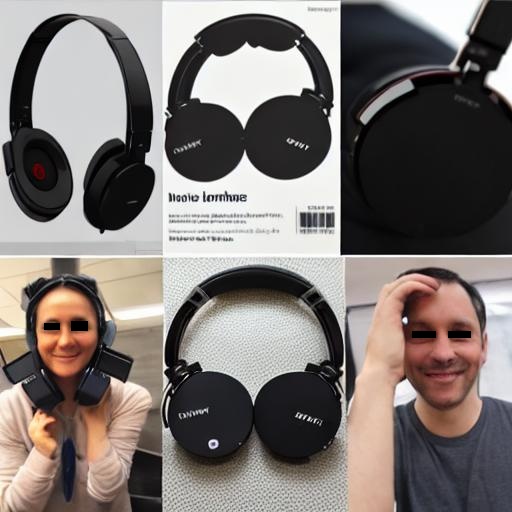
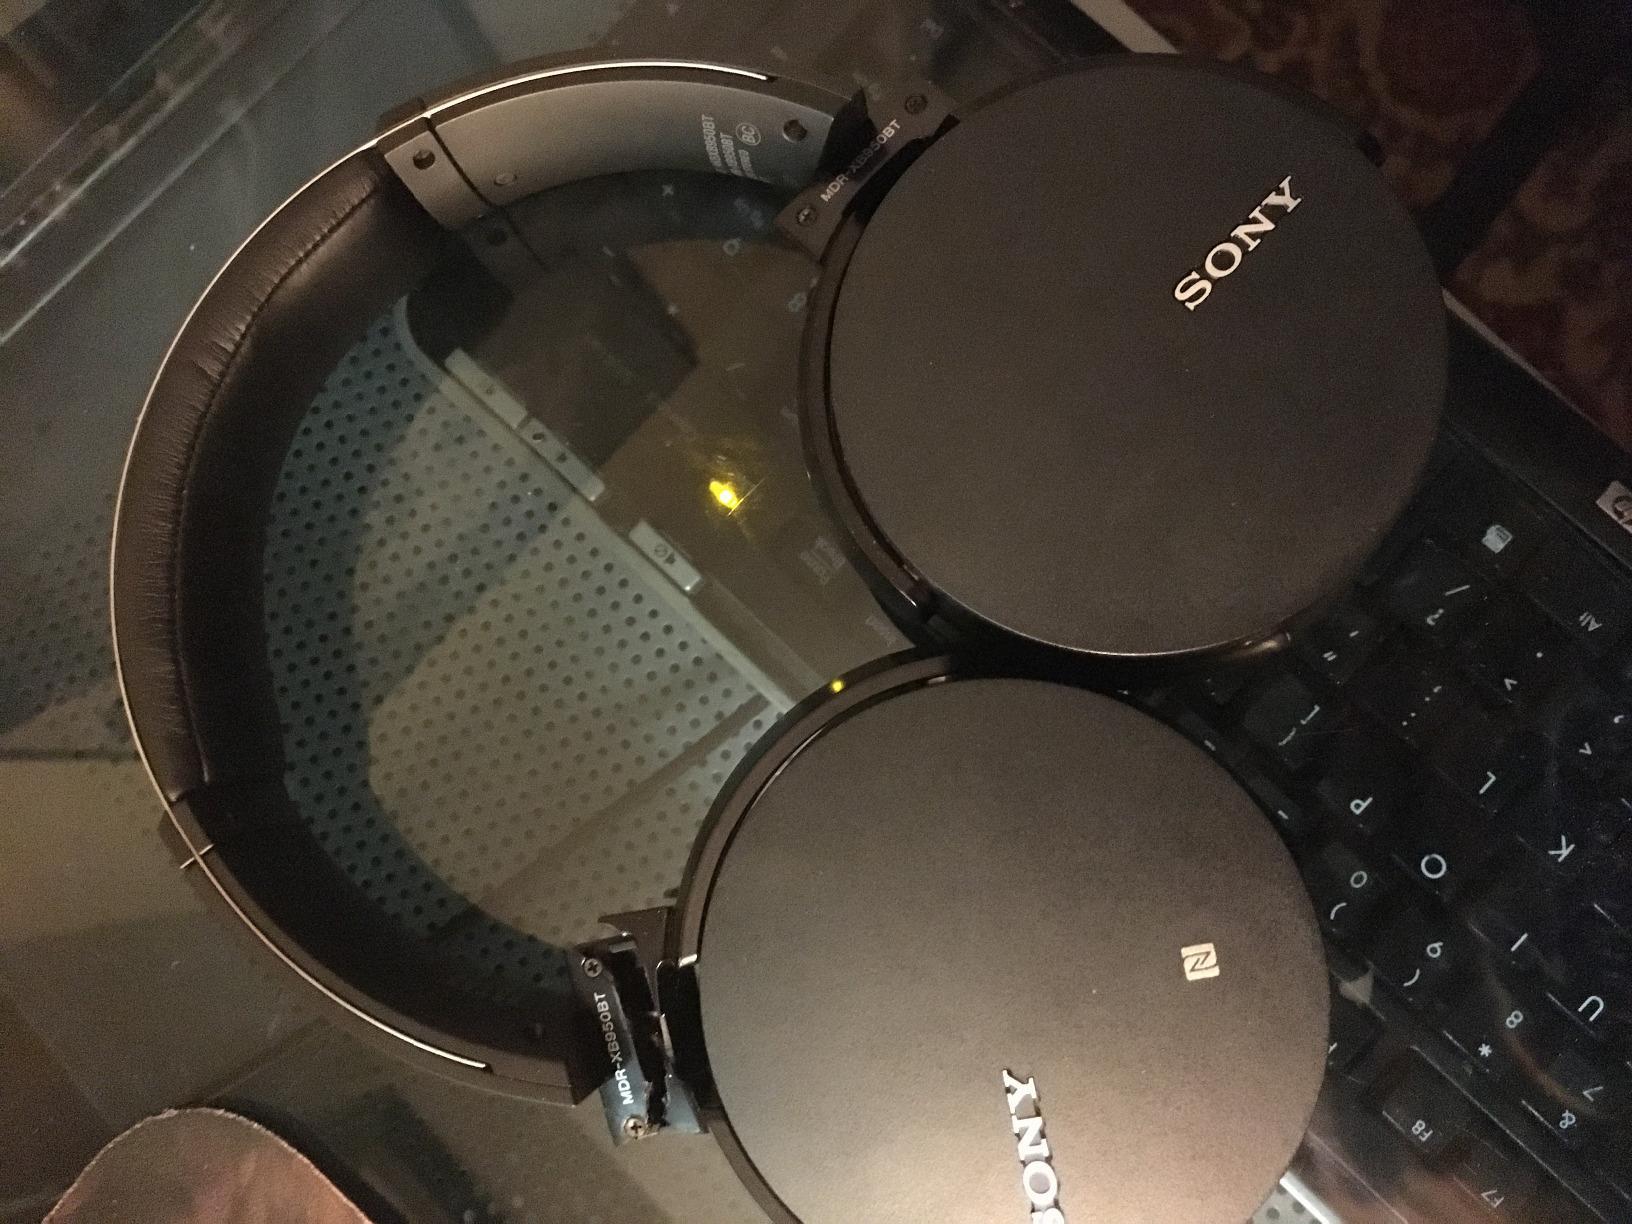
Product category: headphones
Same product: no